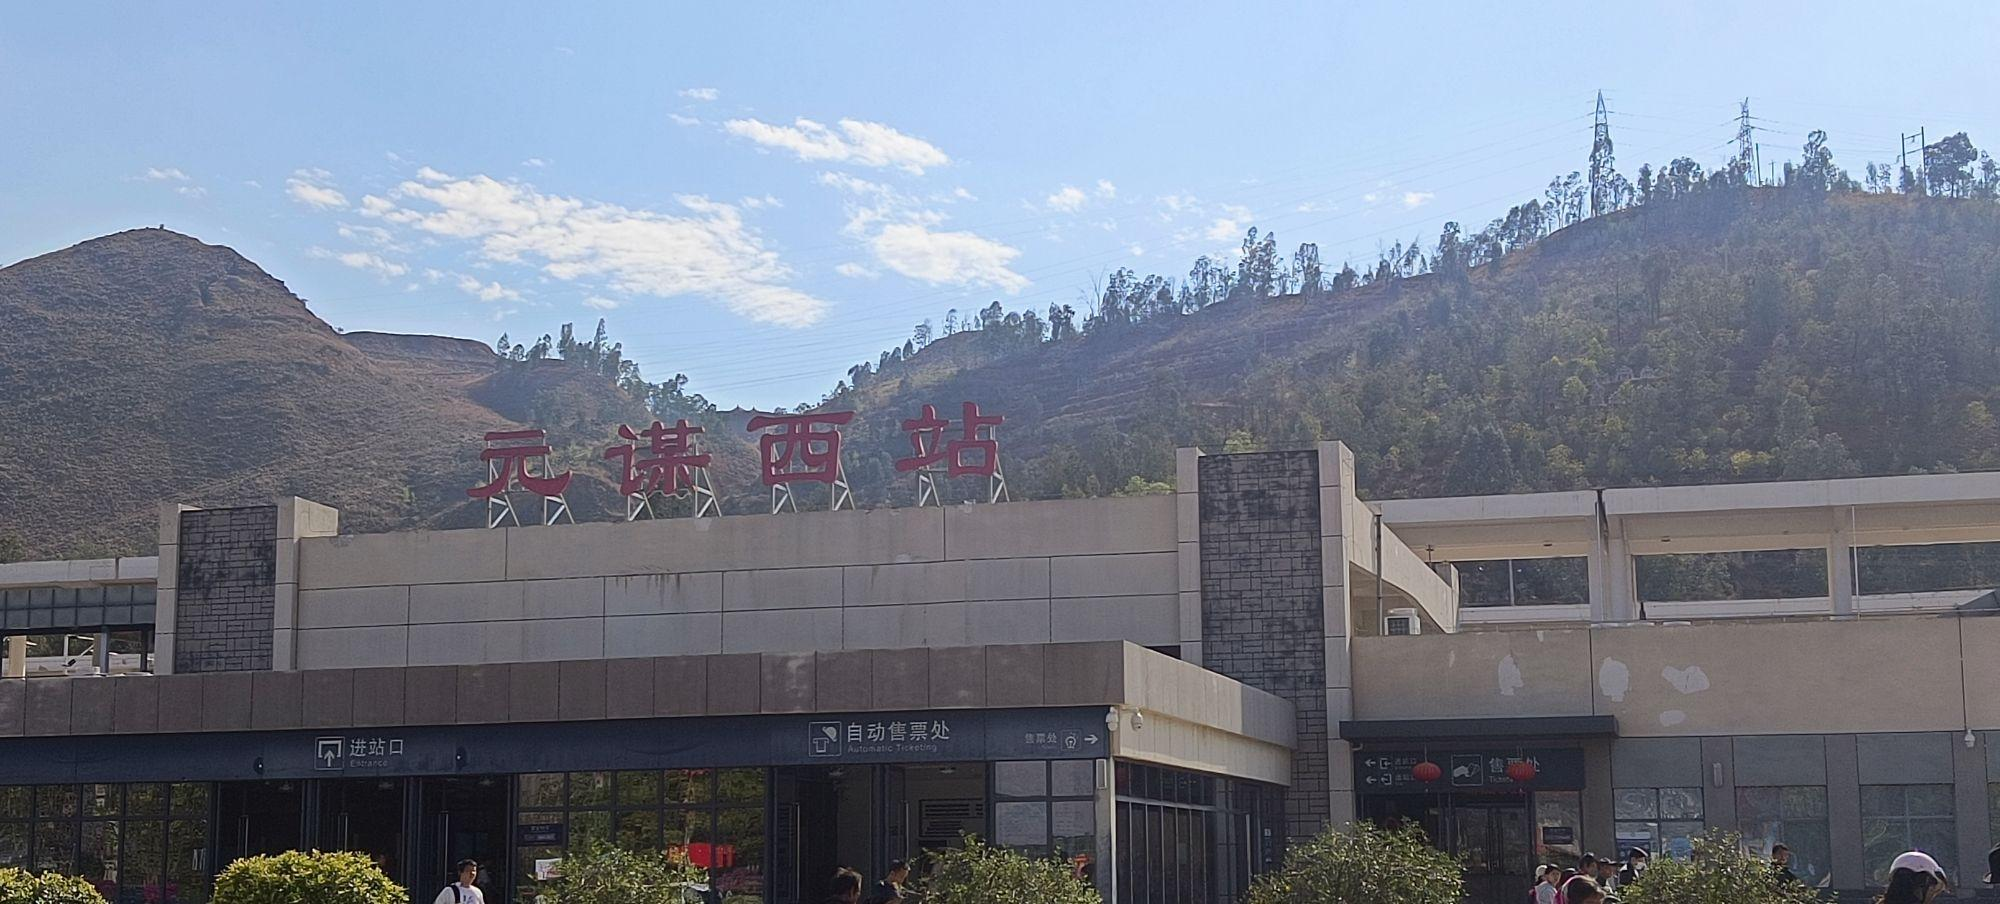
地标名称：元谋西站
所在城市：楚雄彝族自治州·元谋县